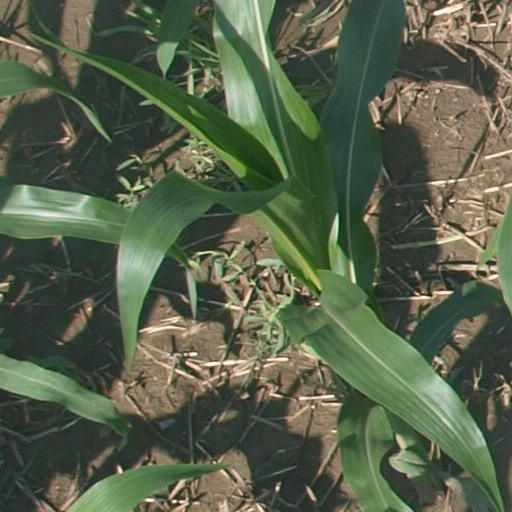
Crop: maize; corn